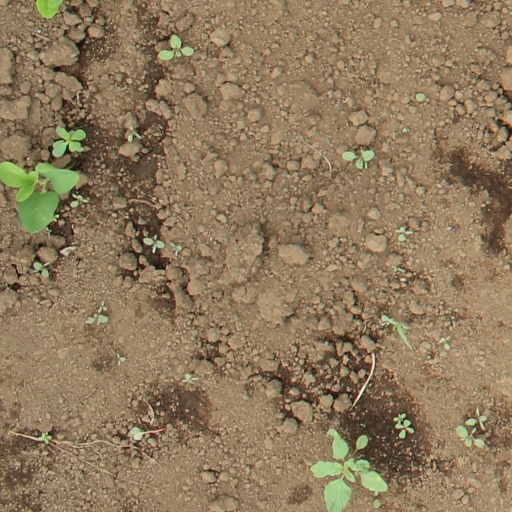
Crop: soybean